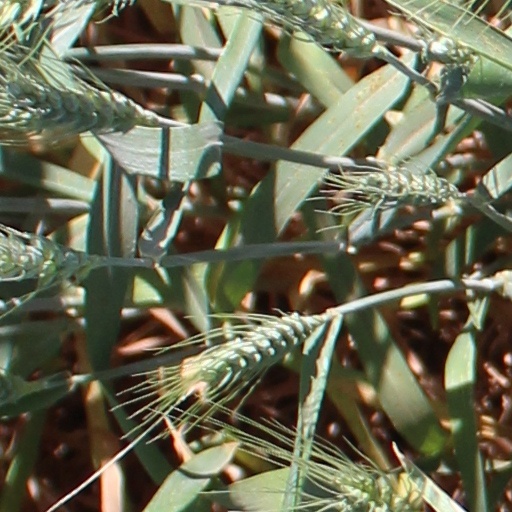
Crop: wheat